E Street Band

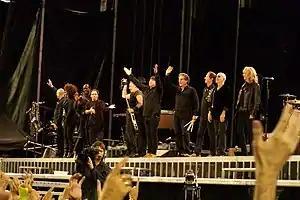
Bruce Springsteen and the E Street Band at the end of a performance in 2009

The E Street Band is an American rock band that has been the primary backing band for rock musician Bruce Springsteen since 1972. In 2014, the E Street Band was inducted into the Rock and Roll Hall of Fame. For the bulk of Springsteen's recording and performing career, the band consisted of guitarists Steven Van Zandt, Nils Lofgren, and Patti Scialfa, keyboardists Danny Federici and Roy Bittan, bassist Garry Tallent, drummer Max Weinberg and saxophonist Clarence Clemons.